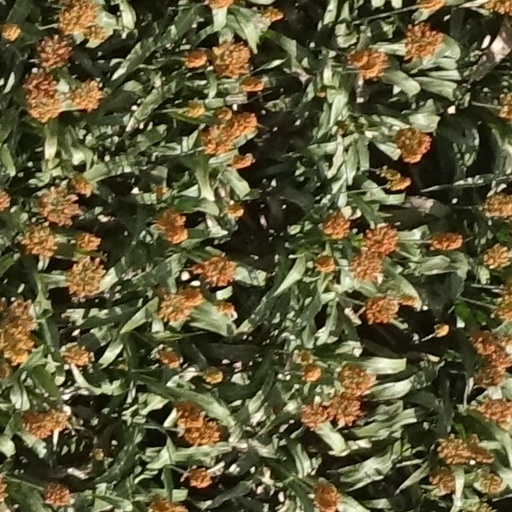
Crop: sorghum